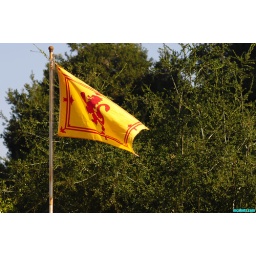
the royal flag of scotland flies over old. topanga canyon road